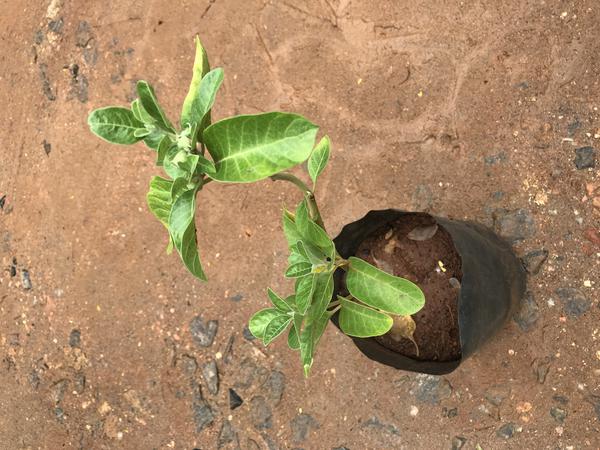
Plant: Ashwagandha